1968 in the Vietnam War

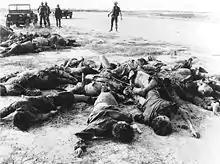
VC dead at Tan Son Nhut

The PAVN/VC attacked major politico-military installations in and around Saigon. At Tan Son Nhut Air Base more than 670 PAVN are killed and 26 captured for the loss of 22 U.S. and 29 ARVN. In the attack on the Joint General Staff Compound 10 VC are killed and 10 captured for the loss of 17 U.S. killed. In the attacks on Bien Hoa Air Base and Long Binh Post 527 VC were killed and 47 captured for the loss of 11 U.S. killed. In the battle of Cholon 170 VC were killed for the loss of 12 U.S. killed.